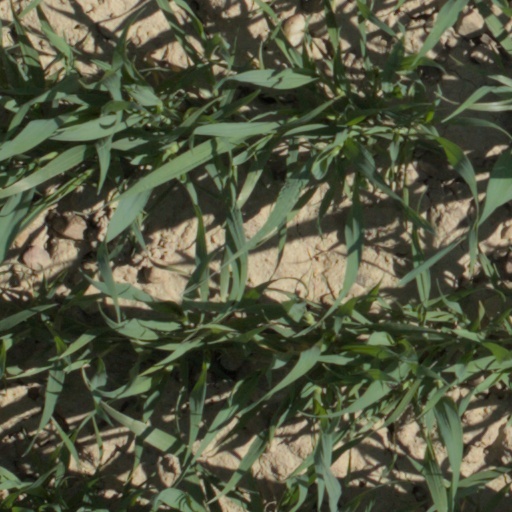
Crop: wheat